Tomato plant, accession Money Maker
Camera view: horizontal (90 deg, fisheye); turntable rotation: 300 degrees
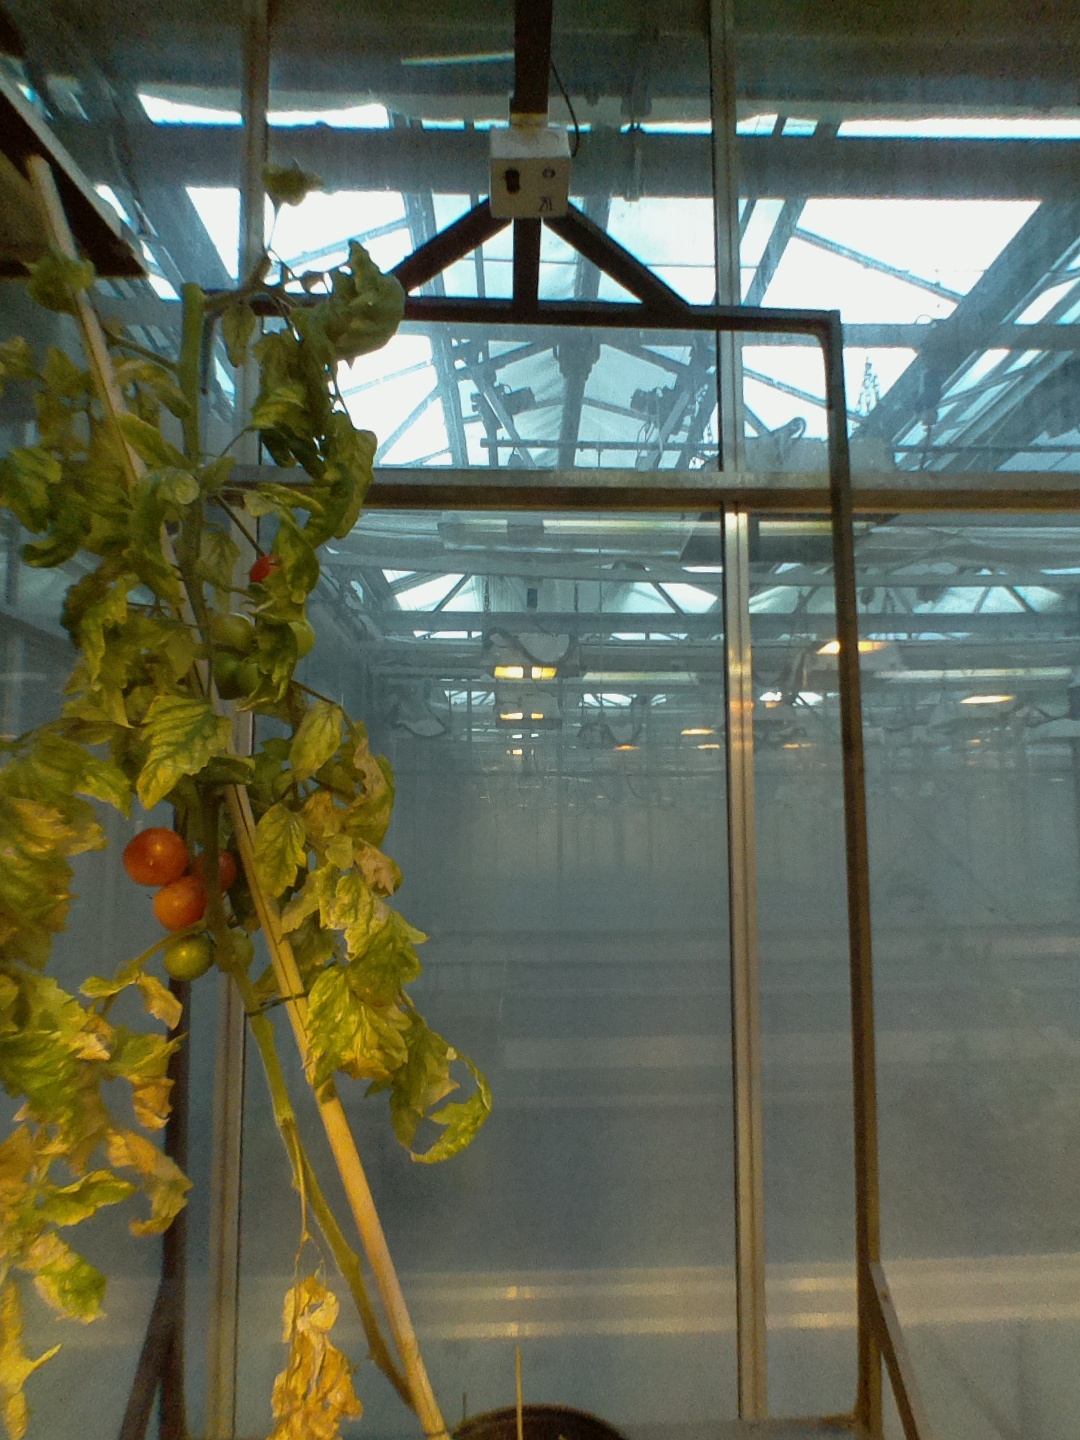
BBCH growth stage 84: 40%-50% of fruits show typical fully ripe color